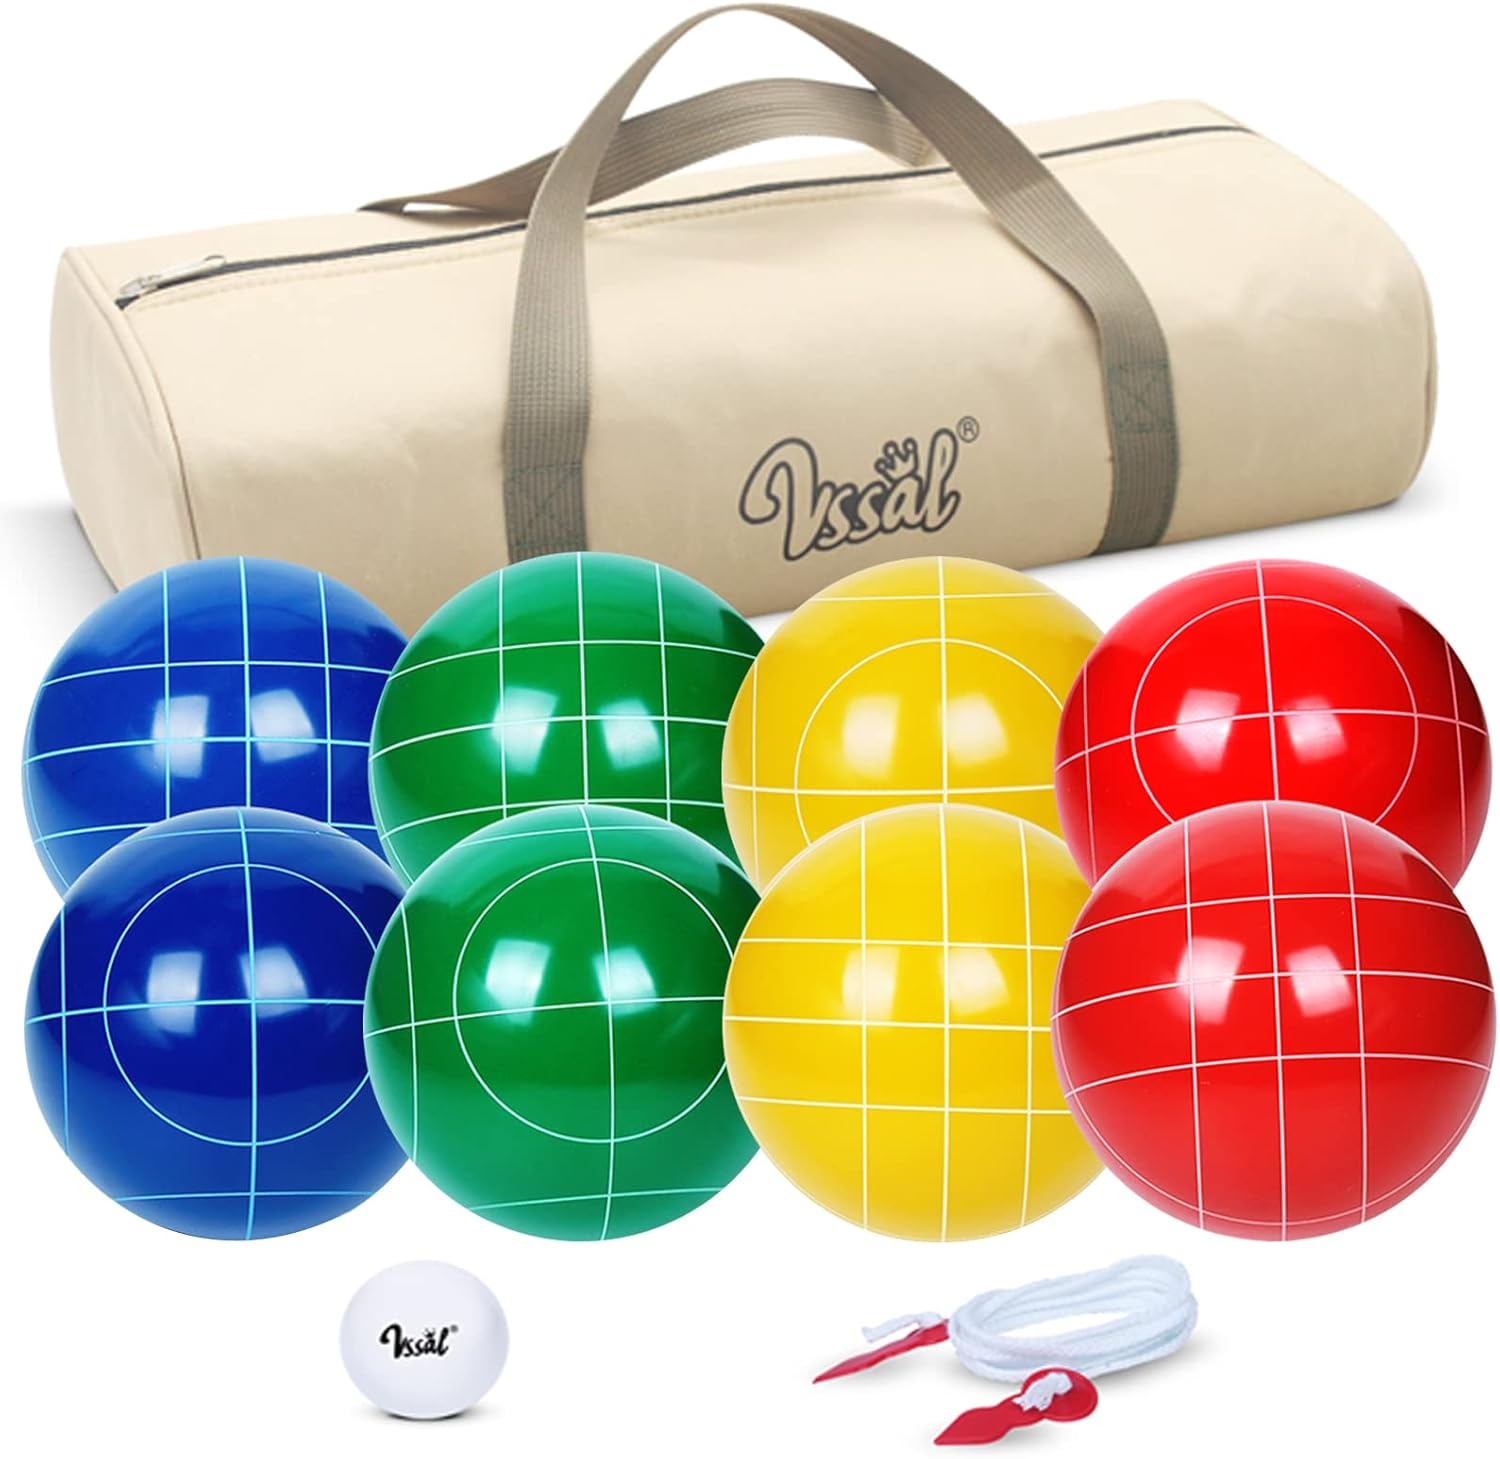
Professional Grade Bocce Ball Set - Tournament Ready!
Looking for an exciting addition to your backyard games collection? Look no further than the VSSAL 107mm Official Bocce Ball Set! This regulation size and weight set is perfect for professional tournament competitions, backyard gatherings, beach outings, or just some fun on the lawn. Let's dive into what makes this set a must-have for both beginners and seasoned bocce ball enthusiasts. First off, let's talk about the features of this fantastic set from VSSAL. The set includes a total of 8 balls, meticulously crafted to meet official regulations. Each ball measures 107mm in diameter and weighs 920g (2.03LBS), ensuring a satisfying heft and feel in your hands as you line up your shots. The set also comes with a classic Pallino ball, essential for marking the target and adding an extra layer of strategy to your games. One of the standout features of this VSSAL bocce ball set is the high-quality construction and materials used. Each ball is expertly crafted to deliver optimal performance on various playing surfaces. Whether you're playing on grass, sand, or gravel, these balls will roll smoothly and accurately, adding an element of precision to your gameplay. The durable resin construction ensures that your bocce ball set will withstand countless games without losing its shape or quality. For added convenience, the set comes with a carrying bag, making it easy to transport your bocce balls to your next gaming destination. The bag keeps your balls organized and protected when not in use, allowing you to keep everything together for spontaneous matches with friends and family. Additionally, the set includes a measuring rope to settle any disputes about ball proximity to the Pallino, ensuring fair play and accurate scoring during your games. So, whether you're a bocce ball pro looking for a reliable set for tournament play or a casual player seeking a fun outdoor activity, the VSSAL 107mm Official Bocce Ball Set has you covered. With its regulation size and weight, durable construction, and included accessories, this set offers everything you need for hours of entertainment and friendly competition. Add a touch of Italian flair to your outdoor gatherings with the VSSAL 107mm Official Bocce Ball Set and elevate your bocce ball game to the next level!
Brand: GearMustHave
Category: Sporting Goods > Outdoor Recreation > Outdoor Games > Lawn Games > Bocce Ball Sets